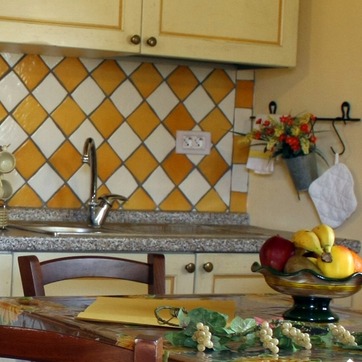
Material: tile